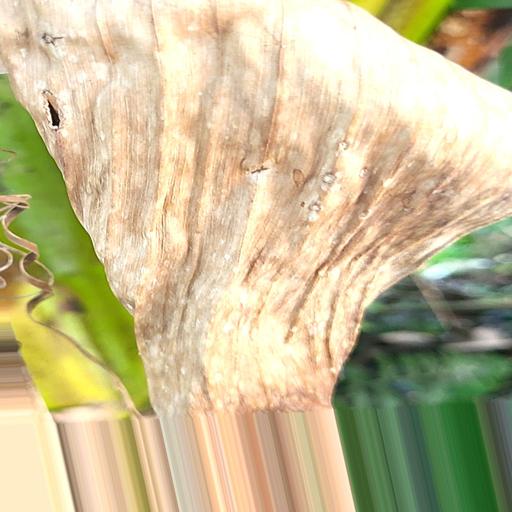
Label: moko_disease